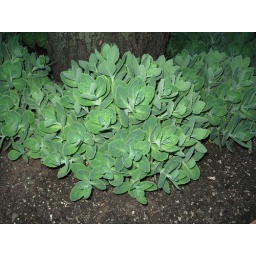
cabbage like plants around the tree